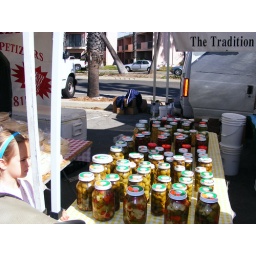
A young girl tends the outdoor farmers market stand near Belmont Shores, California